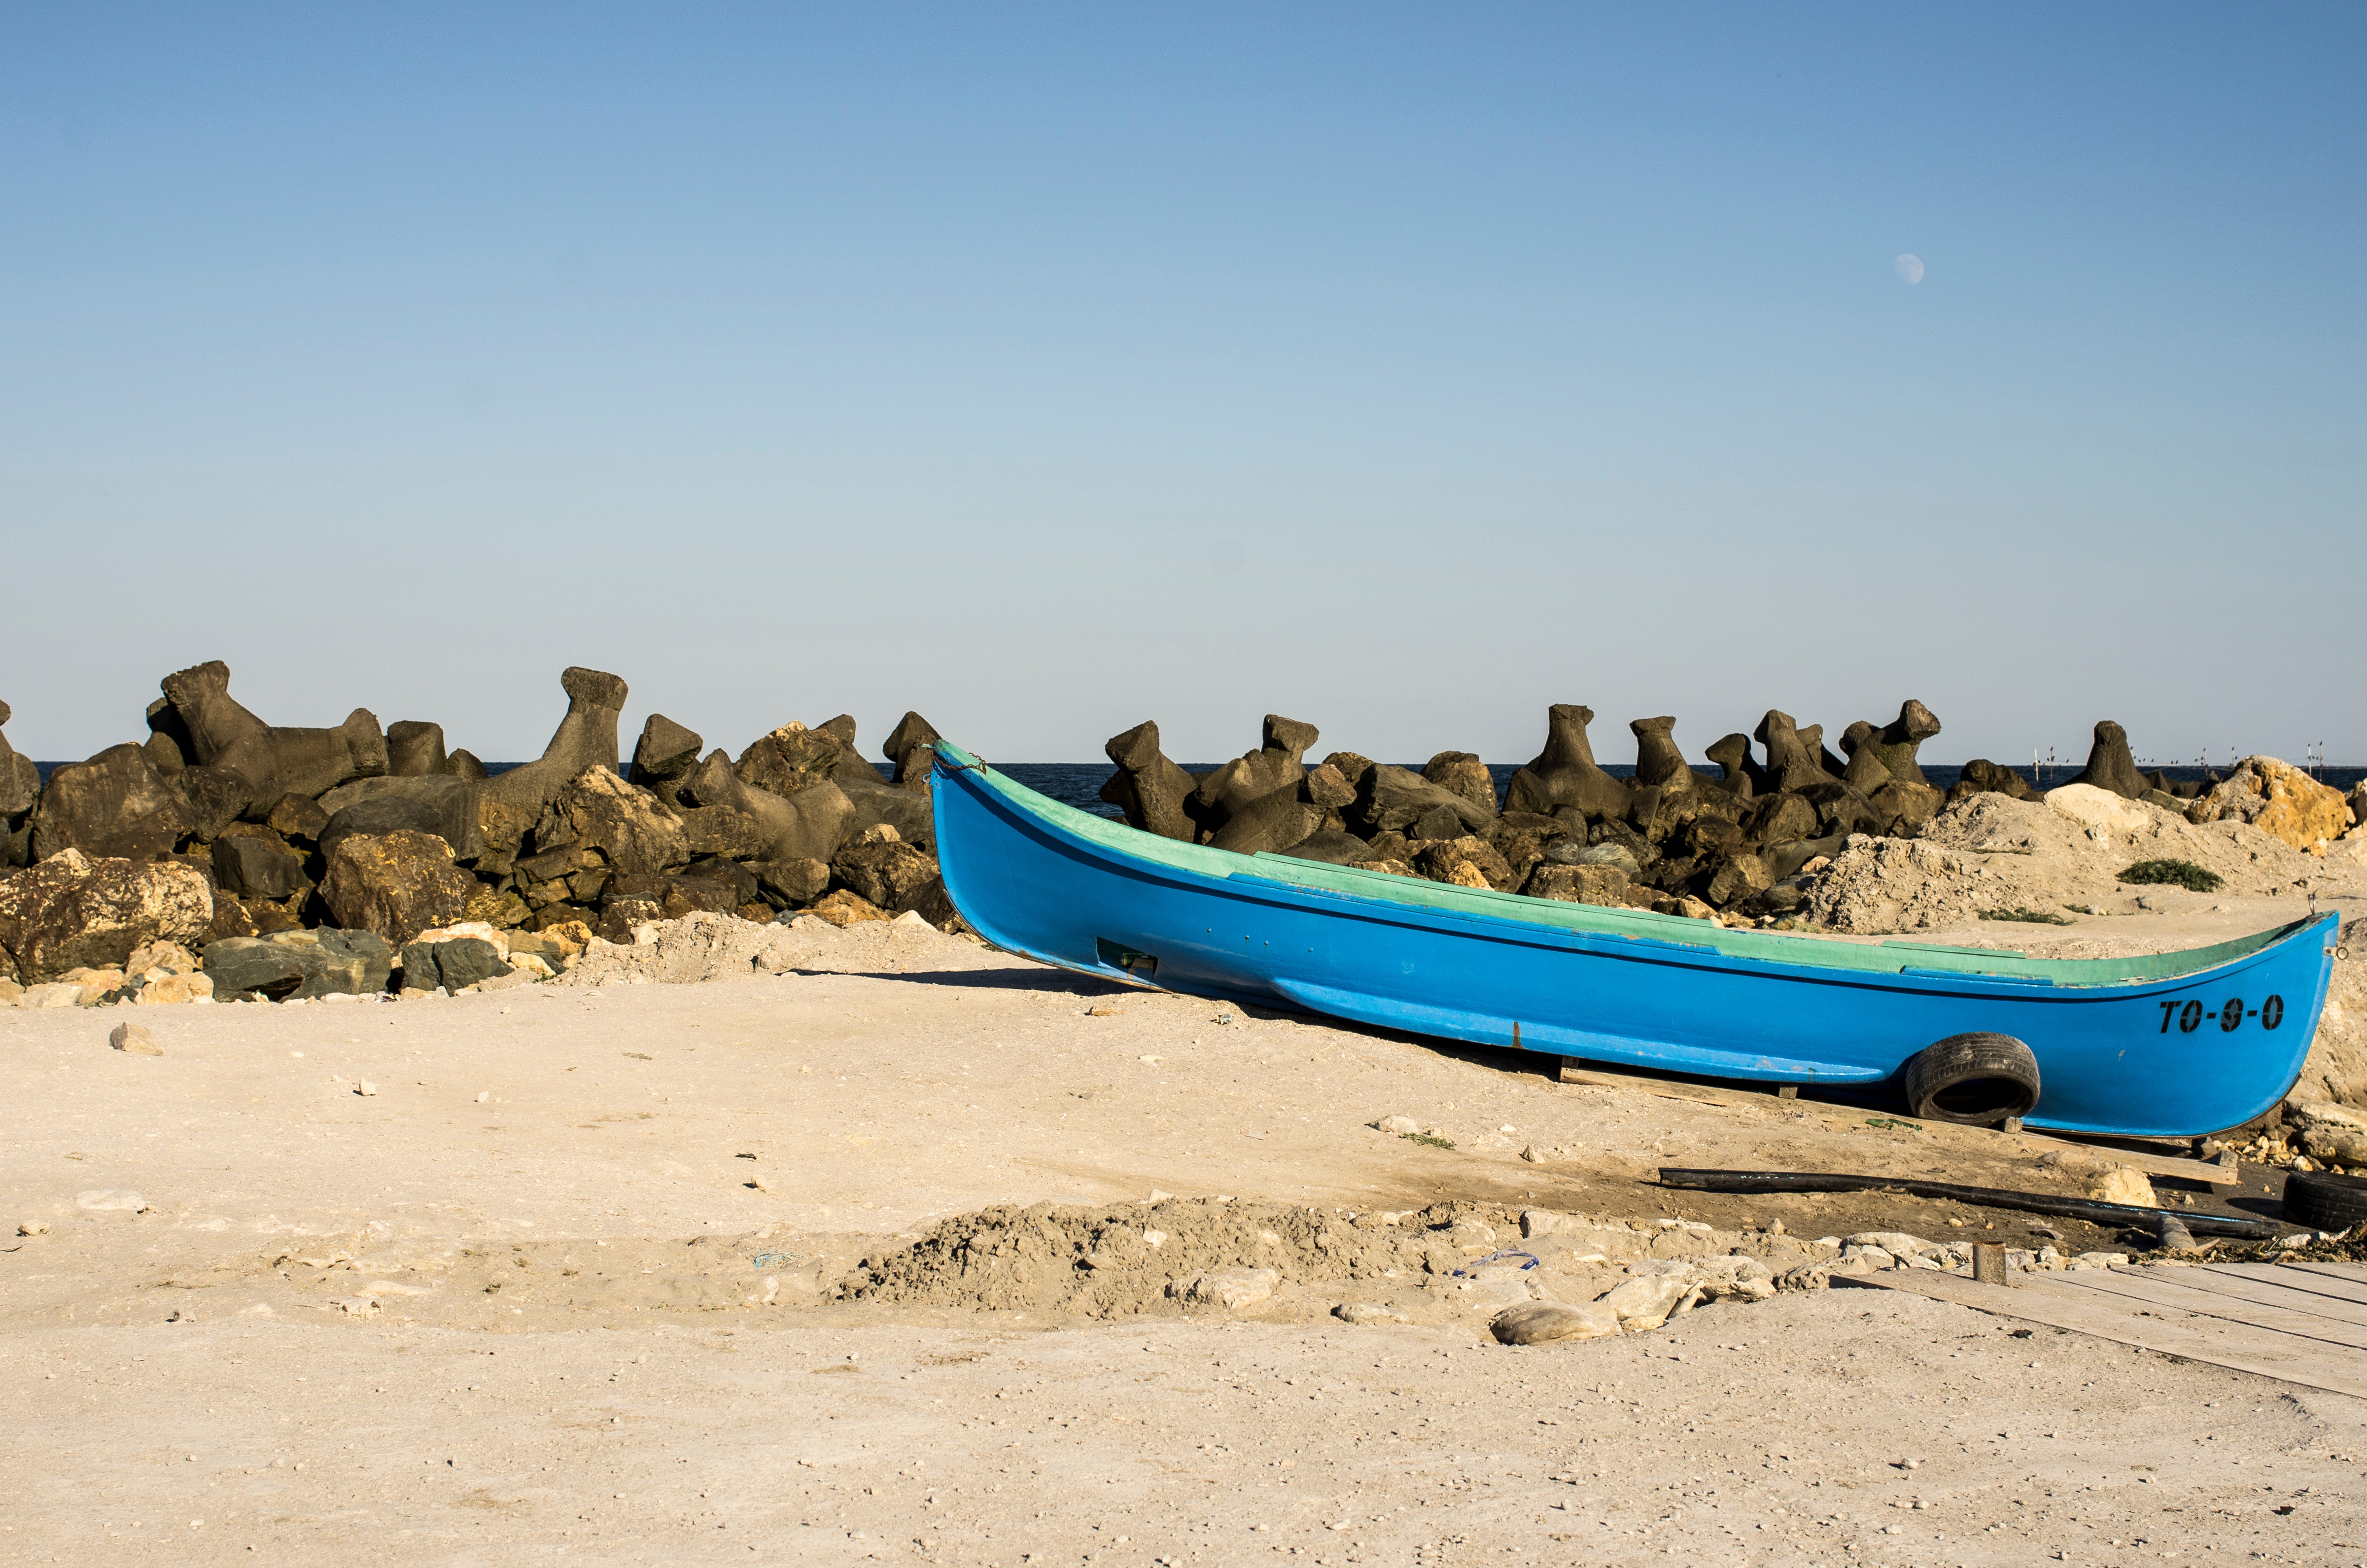
beach, sea, coast, sand, ocean, boat, shore, vacation, vehicle, bay, natural environment